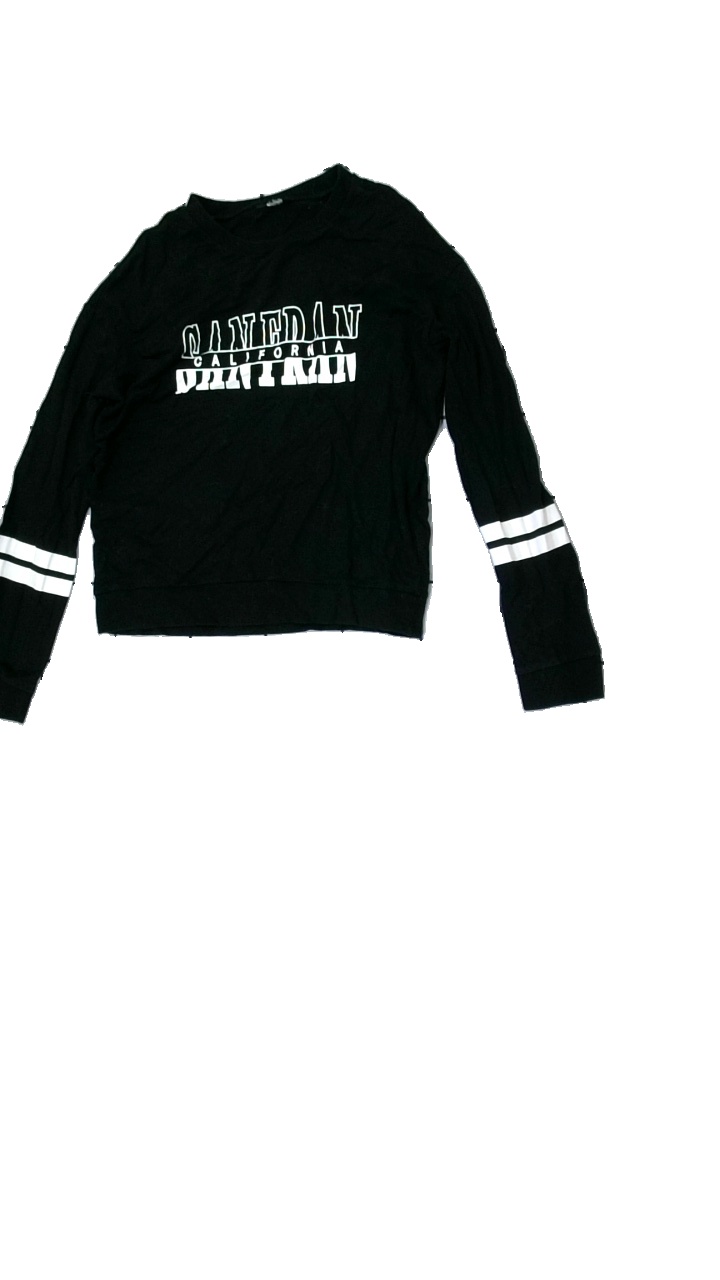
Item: Sweater (Ladies)
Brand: Missing
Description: Black sweatshirt with white printed details
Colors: Black, White
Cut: Regular, C-collar
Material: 100% Cotton
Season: All
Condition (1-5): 5
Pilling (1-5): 5
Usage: Reuse
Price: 50-100